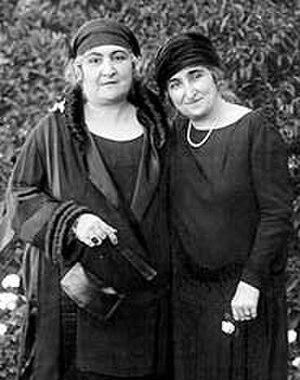
Safia Zaghloul, née Safia Moustafa Fahmi en 1876, morte en 1946, est une femme politique et une féministe égyptienne. Elle est parmi les premiers dirigeants du parti Wafd.